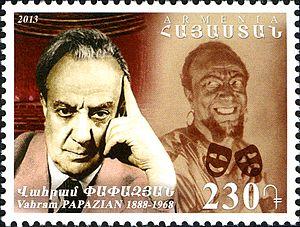
Vahram Papazian, en arménien : Վահրամ Քամերի Փափազյան, né le 6 janvier 1888 à Constantinople et mort le 5 juin 1968 à Erevan, est un acteur arménien connu pour ses rôles dans des pièces de William Shakespeare.